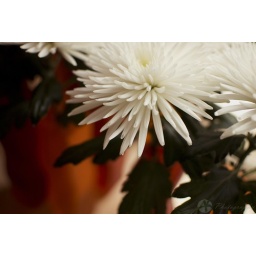
I'm in EUROPE :D :D :D these are some flowers from a window in a museum in the Netherlands